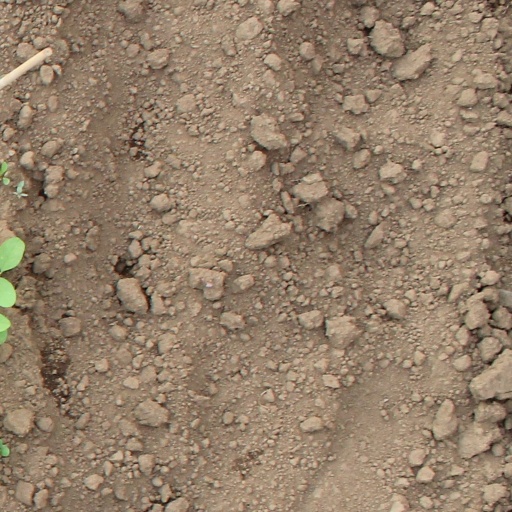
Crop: soybean